Caodaism

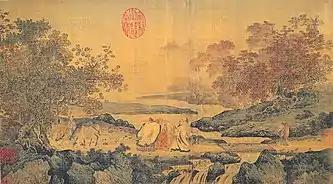
"Confucianism, Taoism, and Buddhism are One", a painting in the style portraying three men laughing by a river stream. 12th century, Song Dynasty.

Officially called the "Great Way of the Third Time of Redemption", it became popular in the first few decades after its 1925 beginning, gathering over a million members and converting a fifth to a fourth of the population of Cochinchina by 1940.